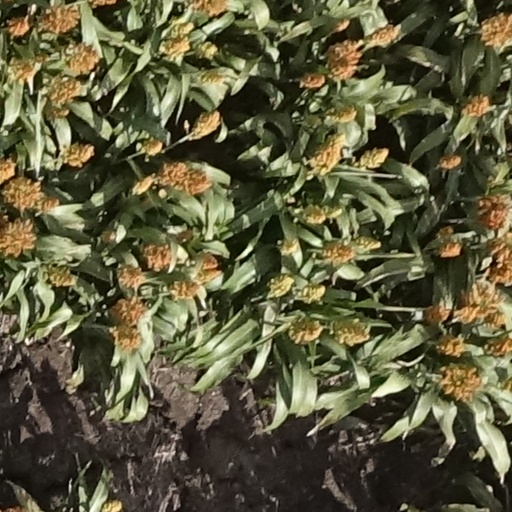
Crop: sorghum